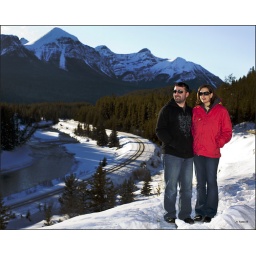
Morants Curve near lake Louise. My son and his girlfriend.